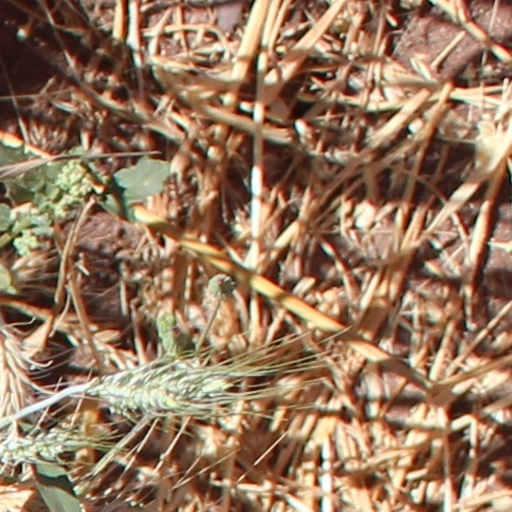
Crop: wheat